Broughton, Salford

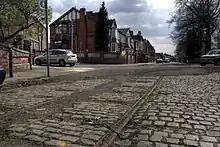
Tram services once criss-crossed Salford. These lines, at the end of Great Clowes Street, are still visible as the road was closed to traffic following a landslip.

In 1772 the Manor of Broughton became the property of Mary, sister of Edward Cheetham of Nuthurst and Smedley who was married to Samuel Clowes. The manor then descended through the Clowes family to the Captain Henry Arthur Clowes.